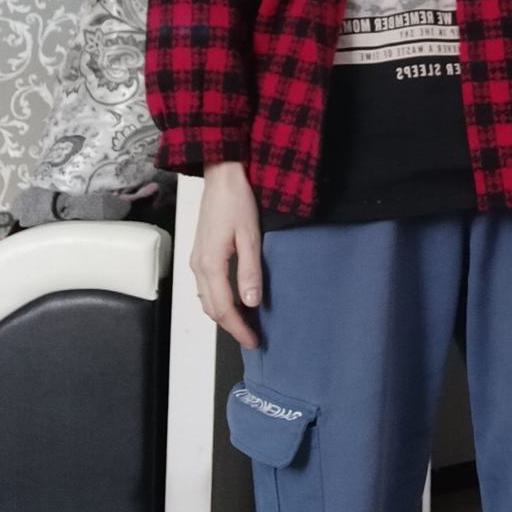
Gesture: no_gesture